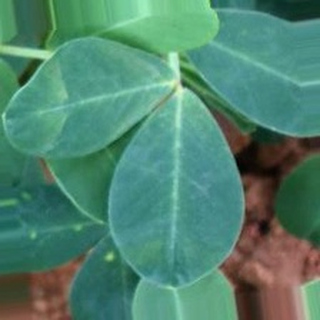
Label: healthy_groundnut